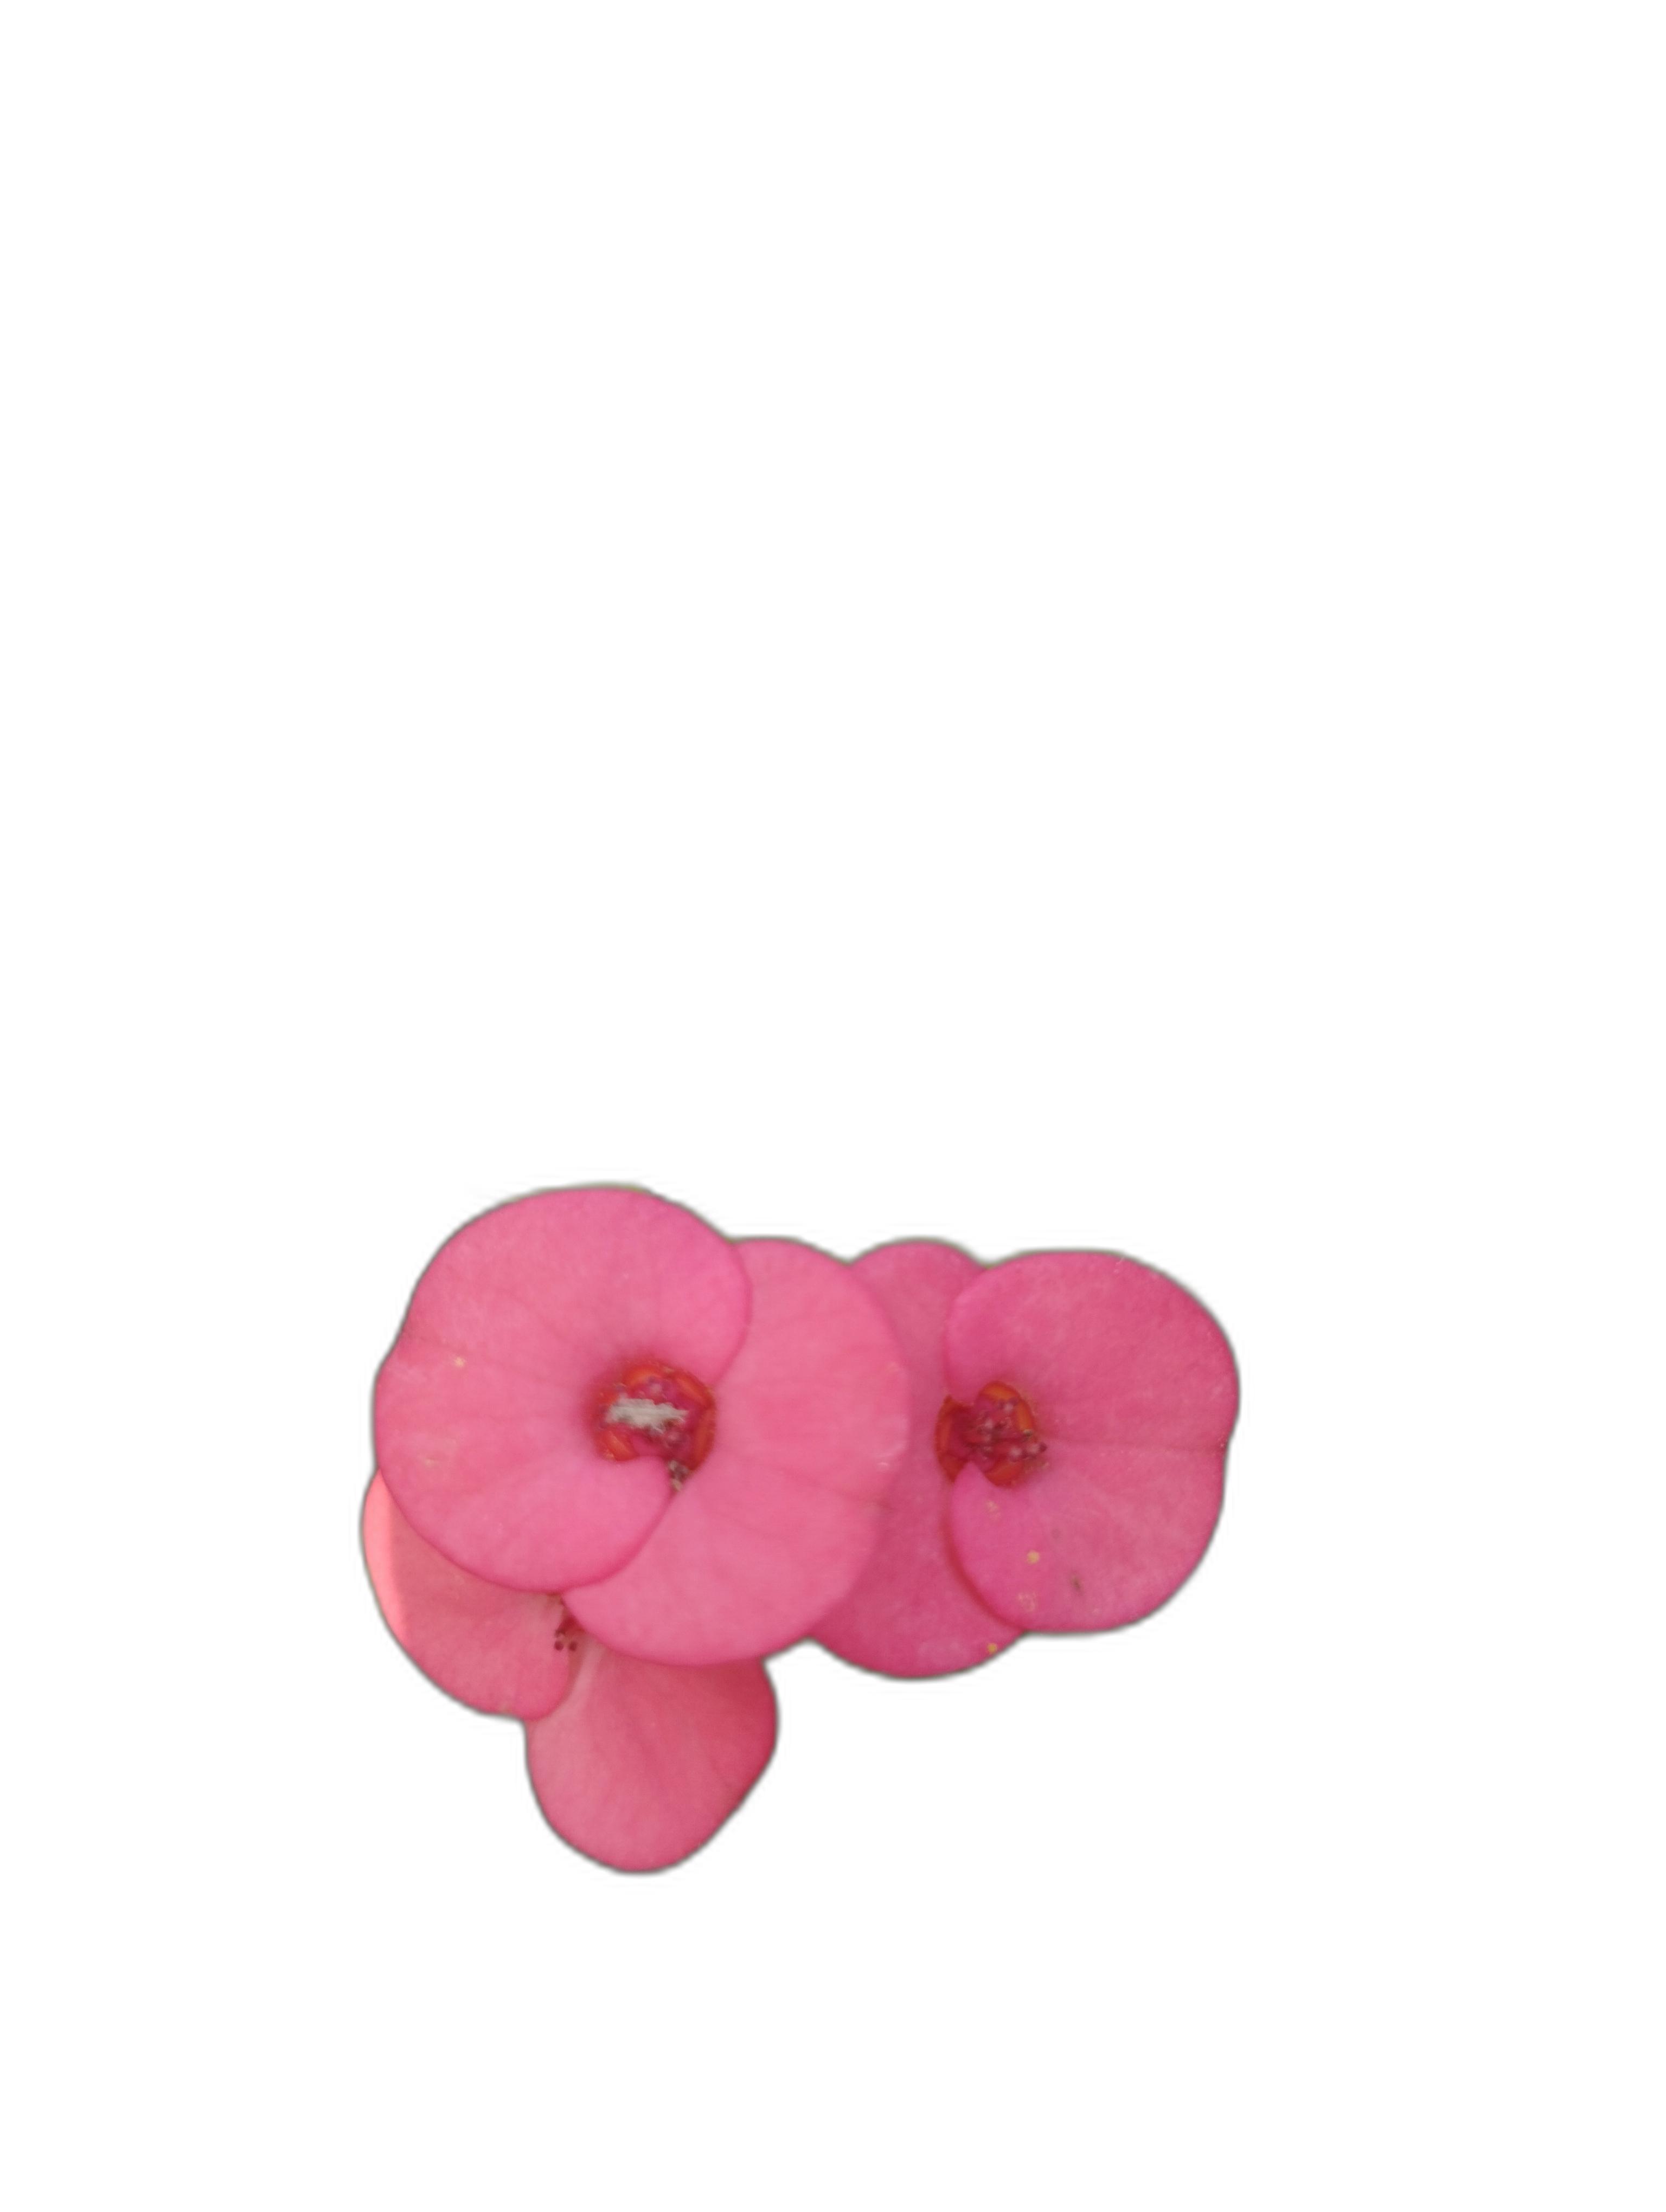
Label: Crown of thorns